Impeachment of Inger Støjberg

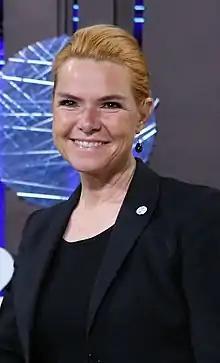
Inger Støjberg

Inger Støjberg, between 2015 and 2019 the Danish Minister for Immigration and Integration, was impeached by the Folketing on 2 February 2021 with 141 votes for and 30 against. Støjberg was accused of, in her capacity as Minister, having instructed the Danish Immigration Service to separate asylum-seeking partners where one partner was under the age of 18, which – according to the ombudsman of the Folketing, an examination by a commission, and an assessment by two impartial lawyers – was not allowed. It was deemed against the European Convention on Human Rights, and there will be an individual evaluation of each couple's separation.